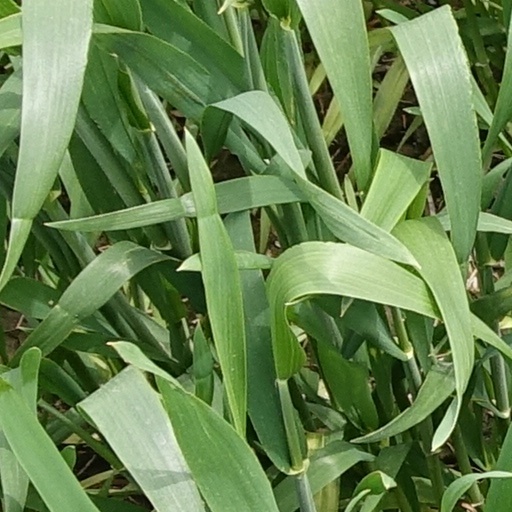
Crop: wheat